The Charge of the Light Brigade (1912 film)

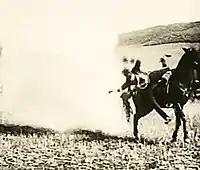
Scene in which actor Richard Neill broke his arm after falling off his horse in a staged explosion

During the six years that Dawley worked for Edison, between 1907 and 1913, he directed over 200 "one-reelers". Most of those film projects were completed in a matter of days at Edison's main studio in the Bronx in New York City; however, "The Charge of the Light Brigade" required considerably more production time due to the logistics of shooting on location in Wyoming, the filming of action scenes with hundreds of mounted troops, and costuming many of those riders with reproductions of British cavalry uniforms and weapons from the 1850s. Reviewers of the film after its release, including reviewers and army veterans in England, complimented "the historical accuracy of the uniforms and accessories". According to news reports trade publications, the uniforms used in the film "were made to order from authentic military authorities in London."